Sumer Passage

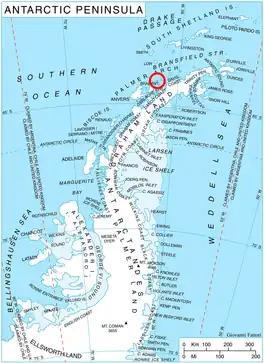
Location of Liège Island in the Antarctic Peninsula region.

Sumer Passage (‘Protok Sumer’ \'pro-tok su-'mer\) is the 970 m wide passage in the Palmer Archipelago between Davis Island on the north and Albena Peninsula, Brabant Island on the south. It connects Bouquet Bay and Gerlache Strait, another connection between the two being Zlogosh Passage.